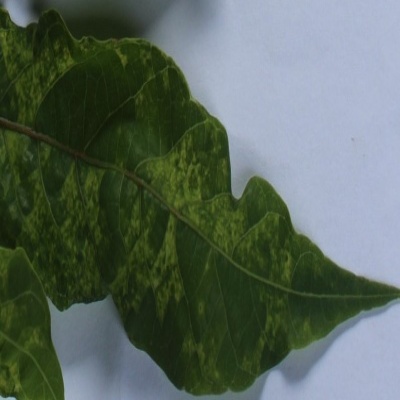
Crop: Cassava
Condition: mosaic